Antarctopelta

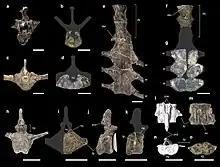
Comparison of vertebrae from "Stegouros" (left) and "Antarctopelta" (right)

The holotype (specimen used as the basis for the taxon) MLP 86-X-28-1 is the only known examplar of this genus and species, and was the first dinosaur ever found in Antarctica. It consists of three isolated teeth, part of the lower jaw with another tooth "in situ", some other skull fragments, vertebrae of the neck, back, hips and tail, some shoulder and hip bones (scapula, ilium) a thigh bone (femur), foot and hand bones (five metapodials and two phalanges), and numerous pieces of armor, representing approximately 15% of the skeleton.